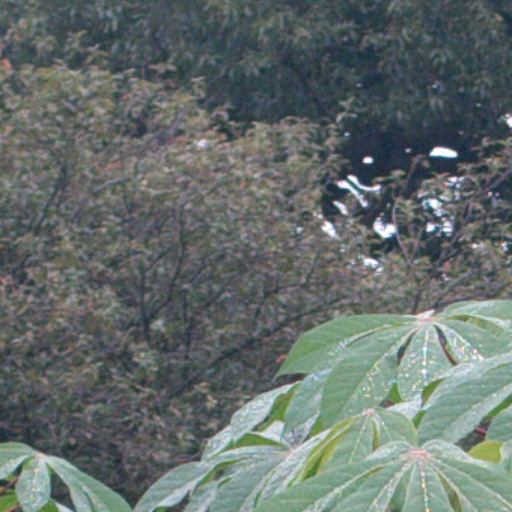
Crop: cassava